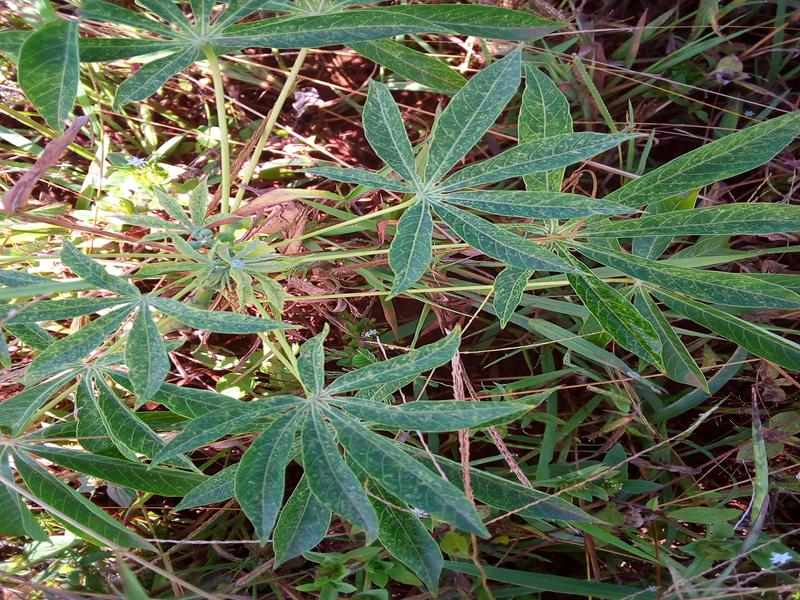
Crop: cassava
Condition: green_mottle